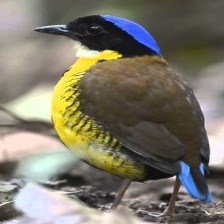
Species: GURNEYS PITTA
Scientific name: HYDRORNIS GURNEYI